Water Drops on Burning Rocks

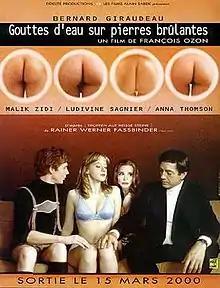
Original release poster

Water Drops on Burning Rocks is a 2000 French romantic comedy drama film directed by François Ozon, based on Rainer Werner Fassbinder's play "Tropfen auf heißen Steinen". The plot concerns a 50 year old businessman in 1970s Germany, who becomes infatuated with a man 30 years his junior.